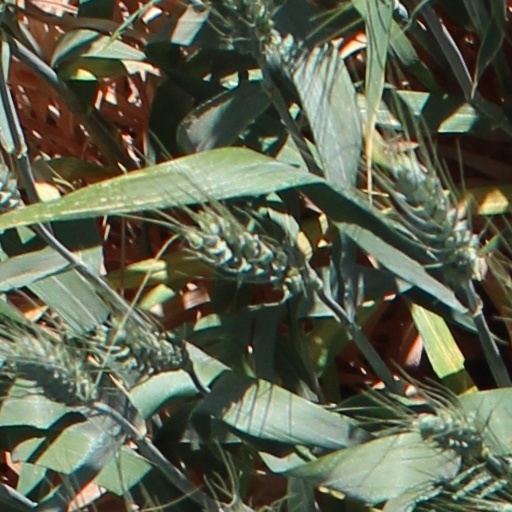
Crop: wheat